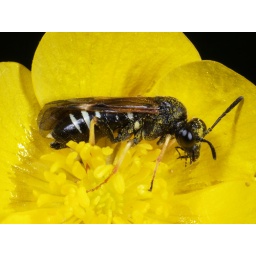
a plant wasp in a buttercup flower